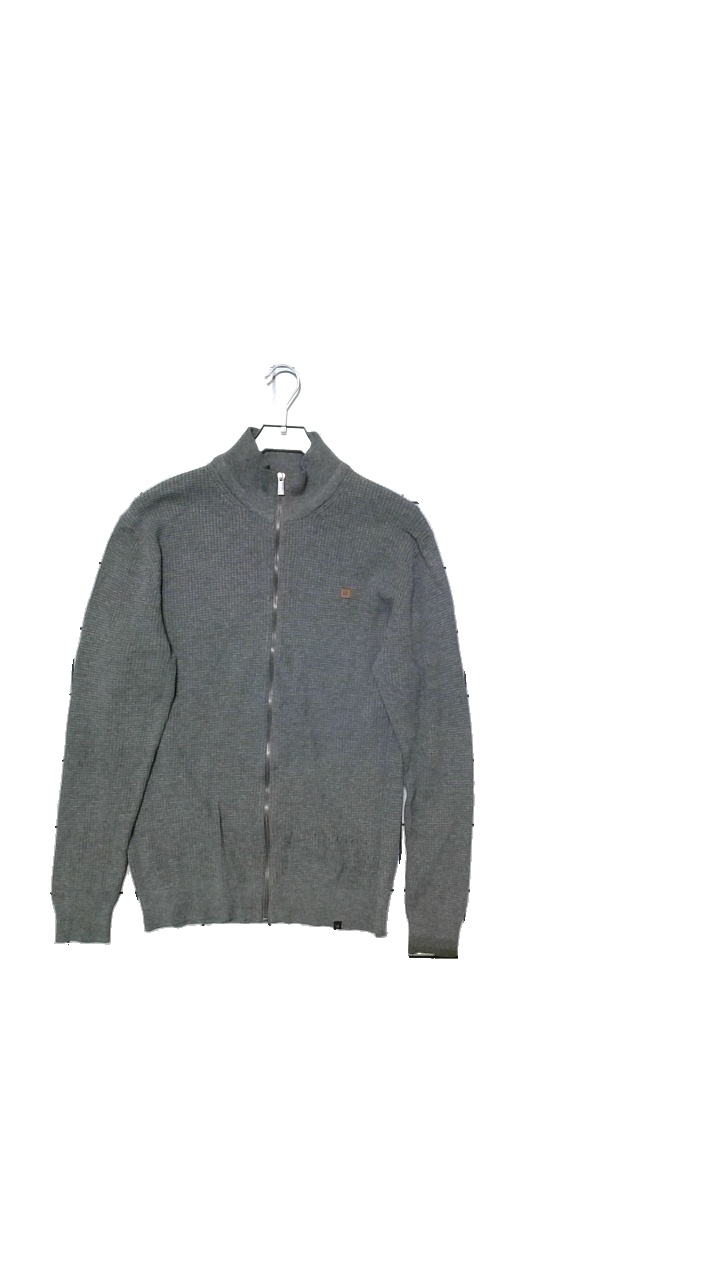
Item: Sweater (Men)
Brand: Roberto Torretta
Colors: Grey
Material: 45% cotton, 55% acrylic
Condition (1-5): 3
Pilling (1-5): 4
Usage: Reuse
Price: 50-100